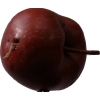
Label: Apple 18